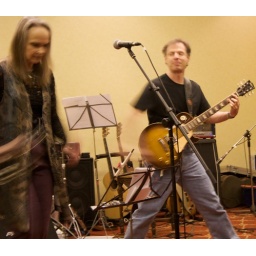
I'm in yur electric guitar filkin' yur rock song!